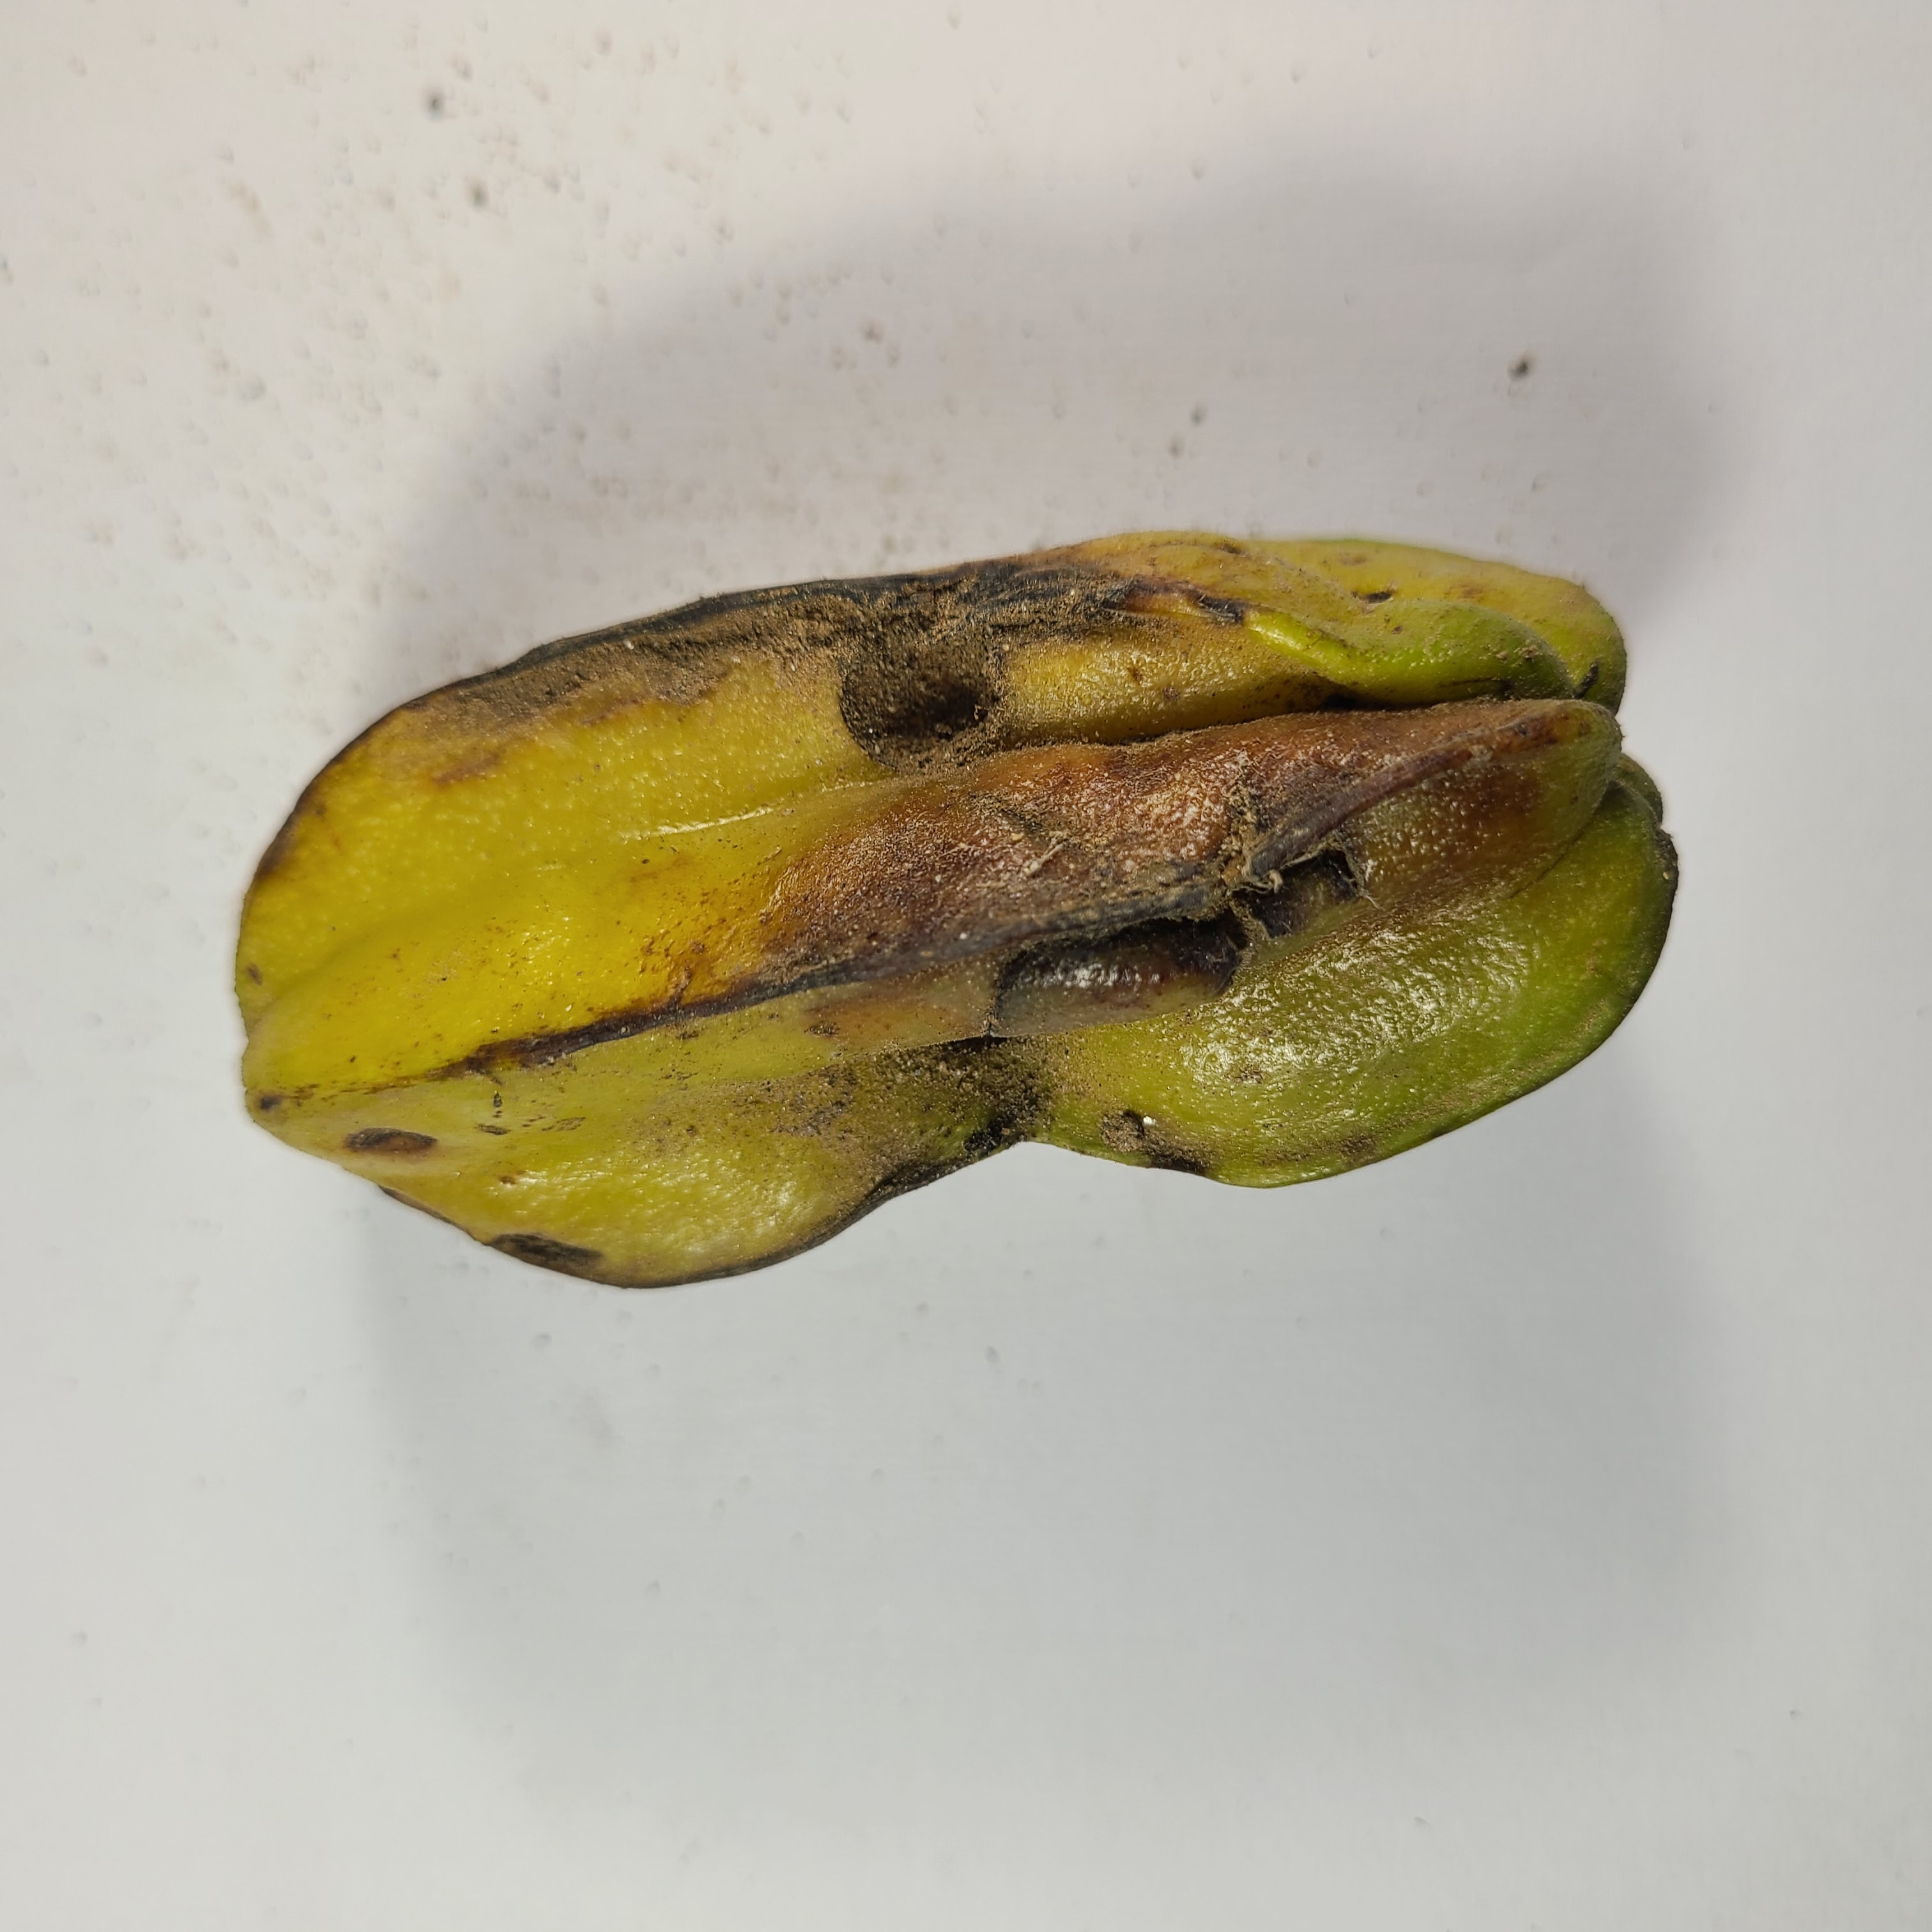
Label: Unhealthy Fruits